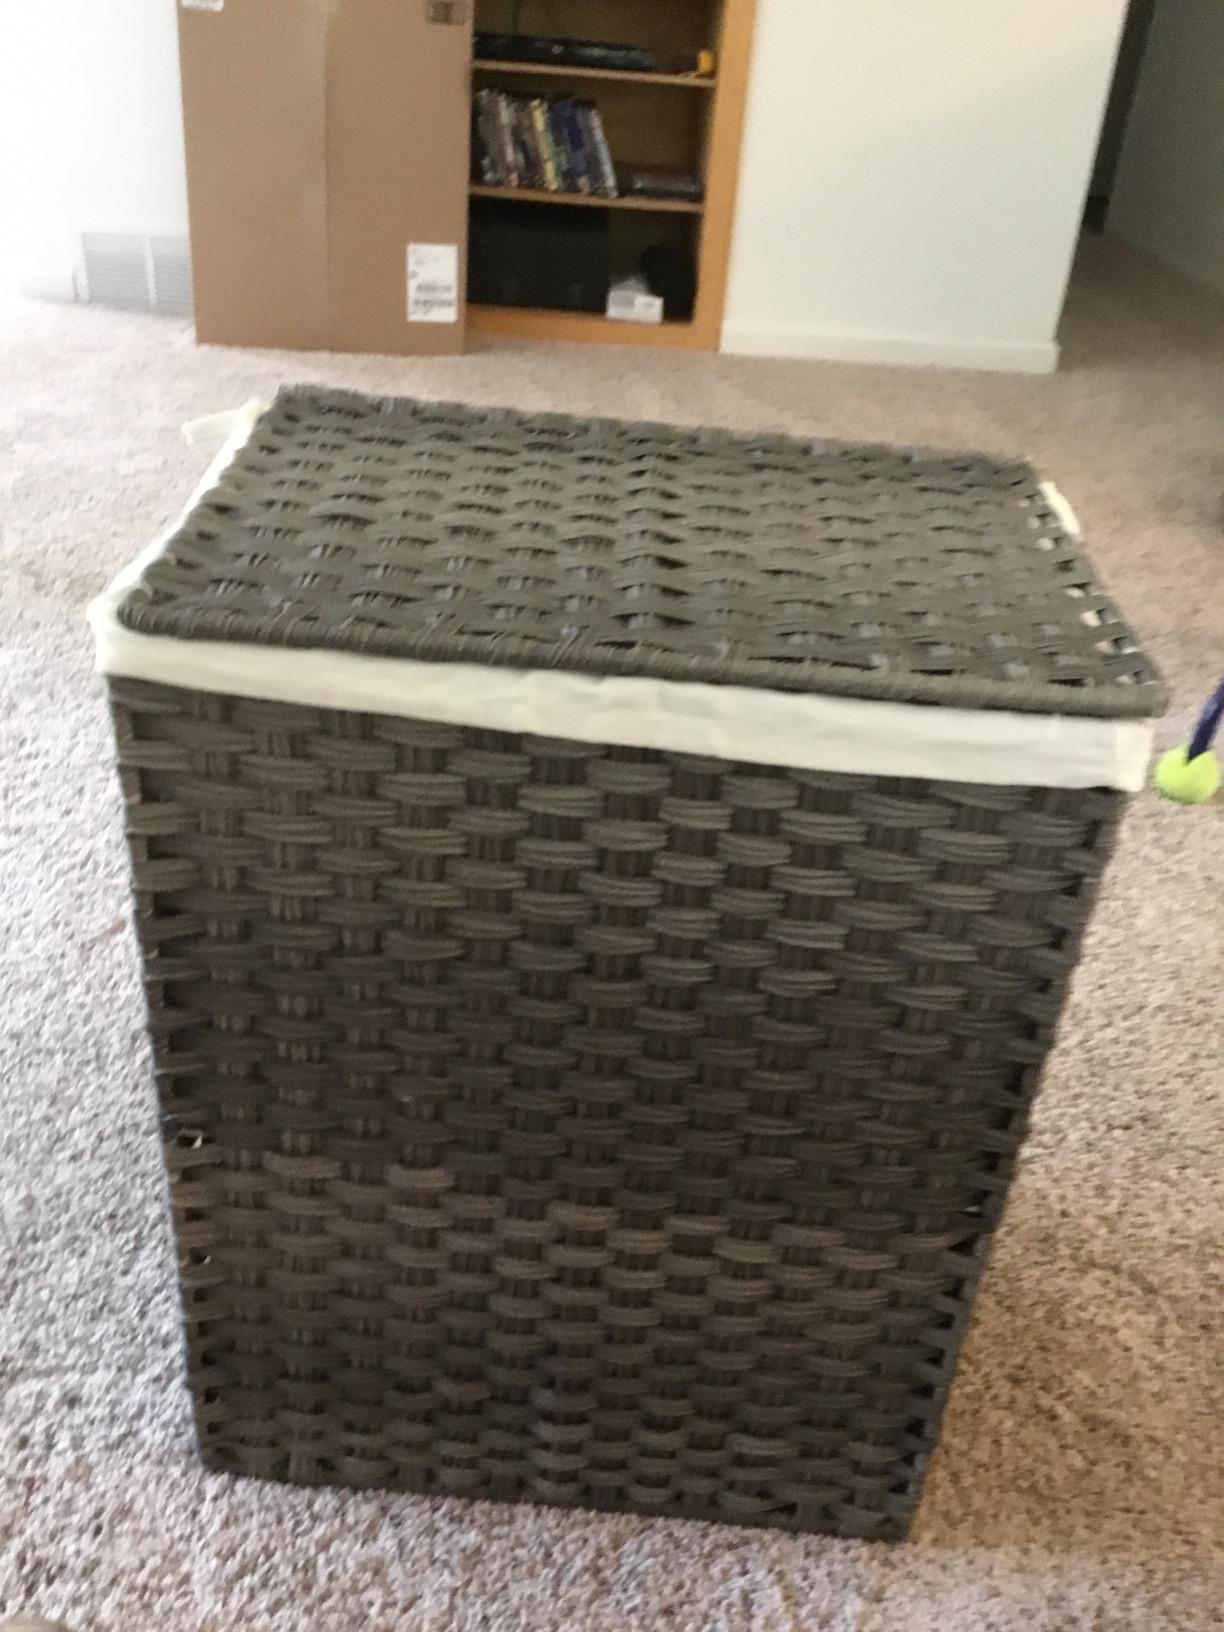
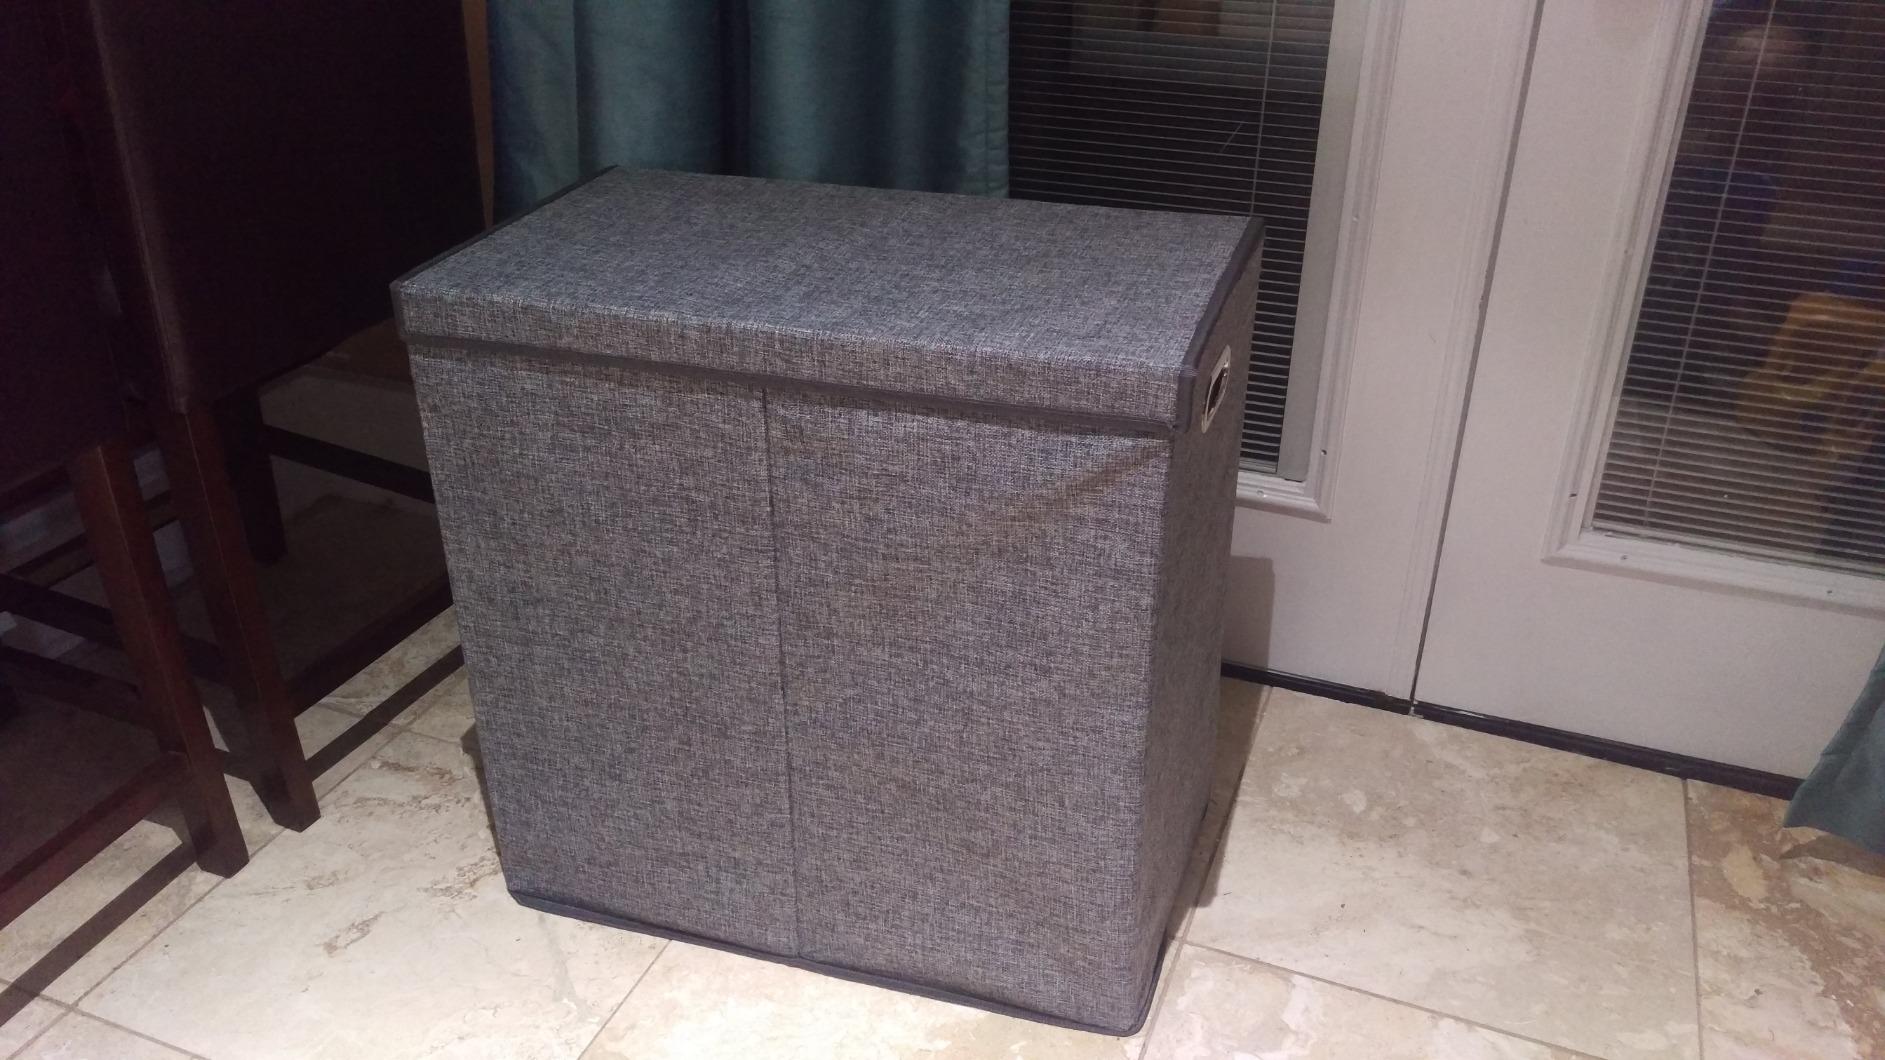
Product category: items_hamper
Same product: no